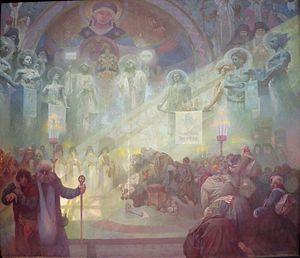
Pour découvrir le mont Athos, il est possible de faire une excursion sur place. On peut aussi le découvrir à travers les nombreuses ressources du net, témoignages photographiques, filmographiques ou littéraires de voyageurs d'autrefois ou de savants en mission